Ludwig Meyer

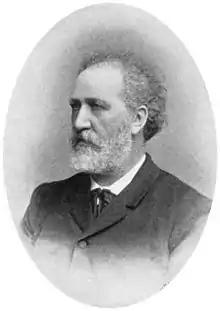
Ludwig Meyer

Ludwig Meyer (27 December 1827 – 8 February 1900) was a German psychiatrist born in Bielefeld.